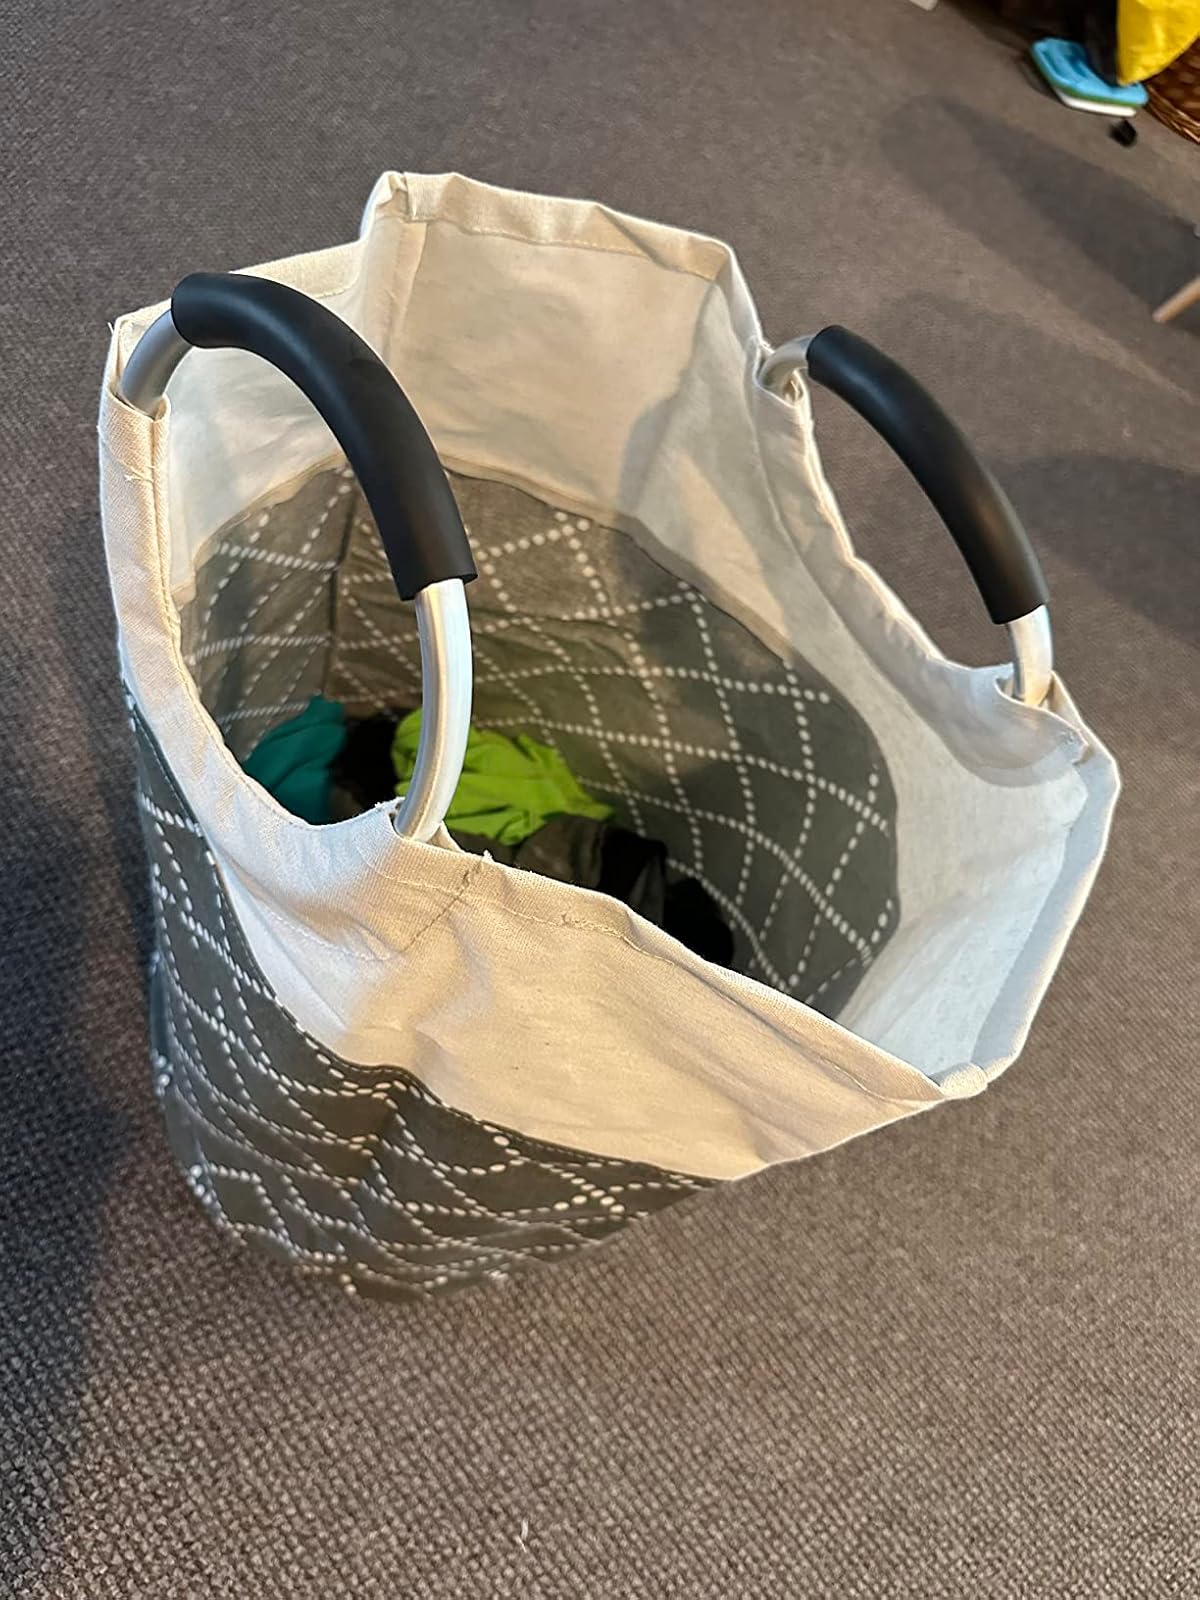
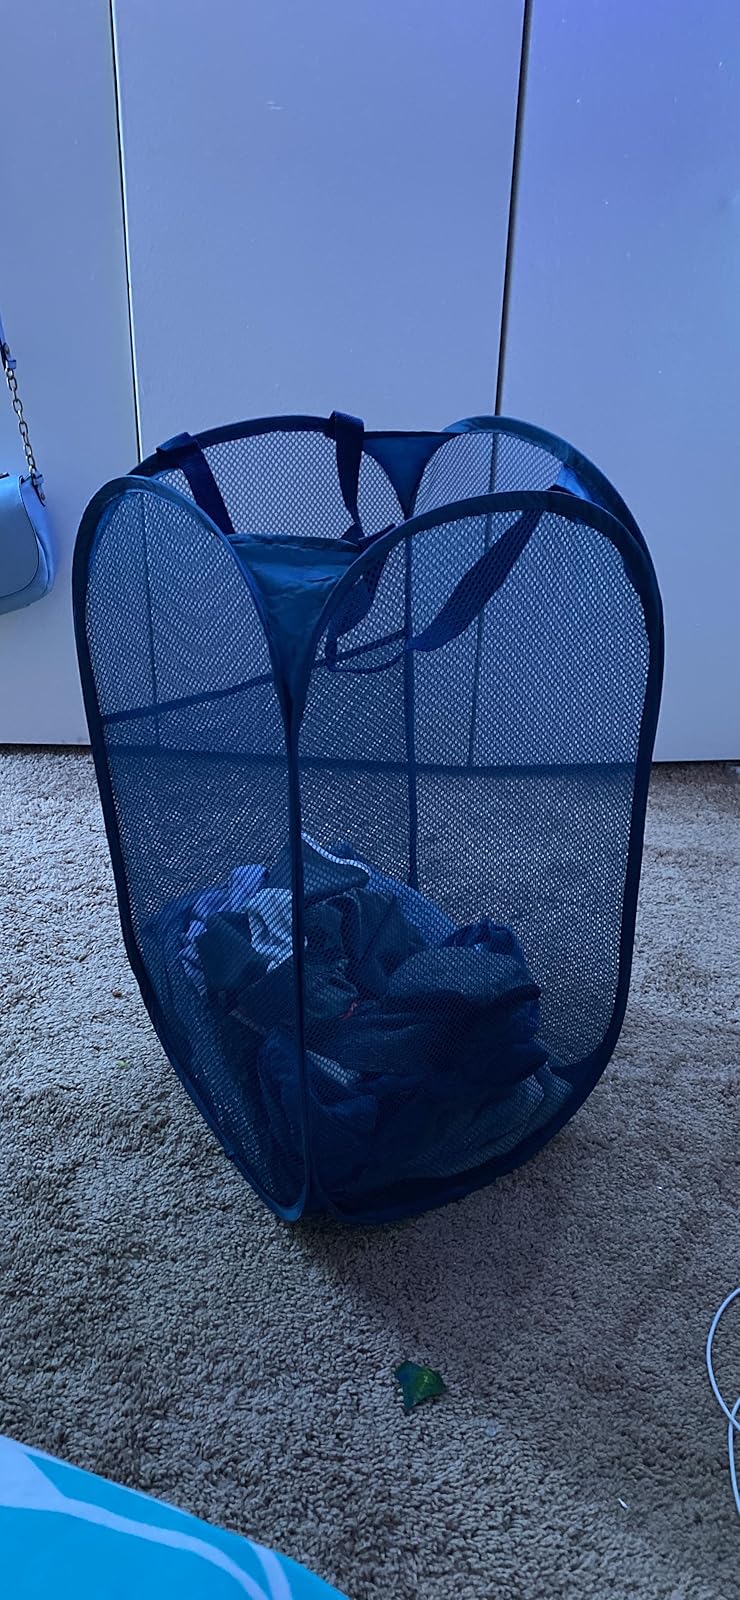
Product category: items_hamper
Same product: no